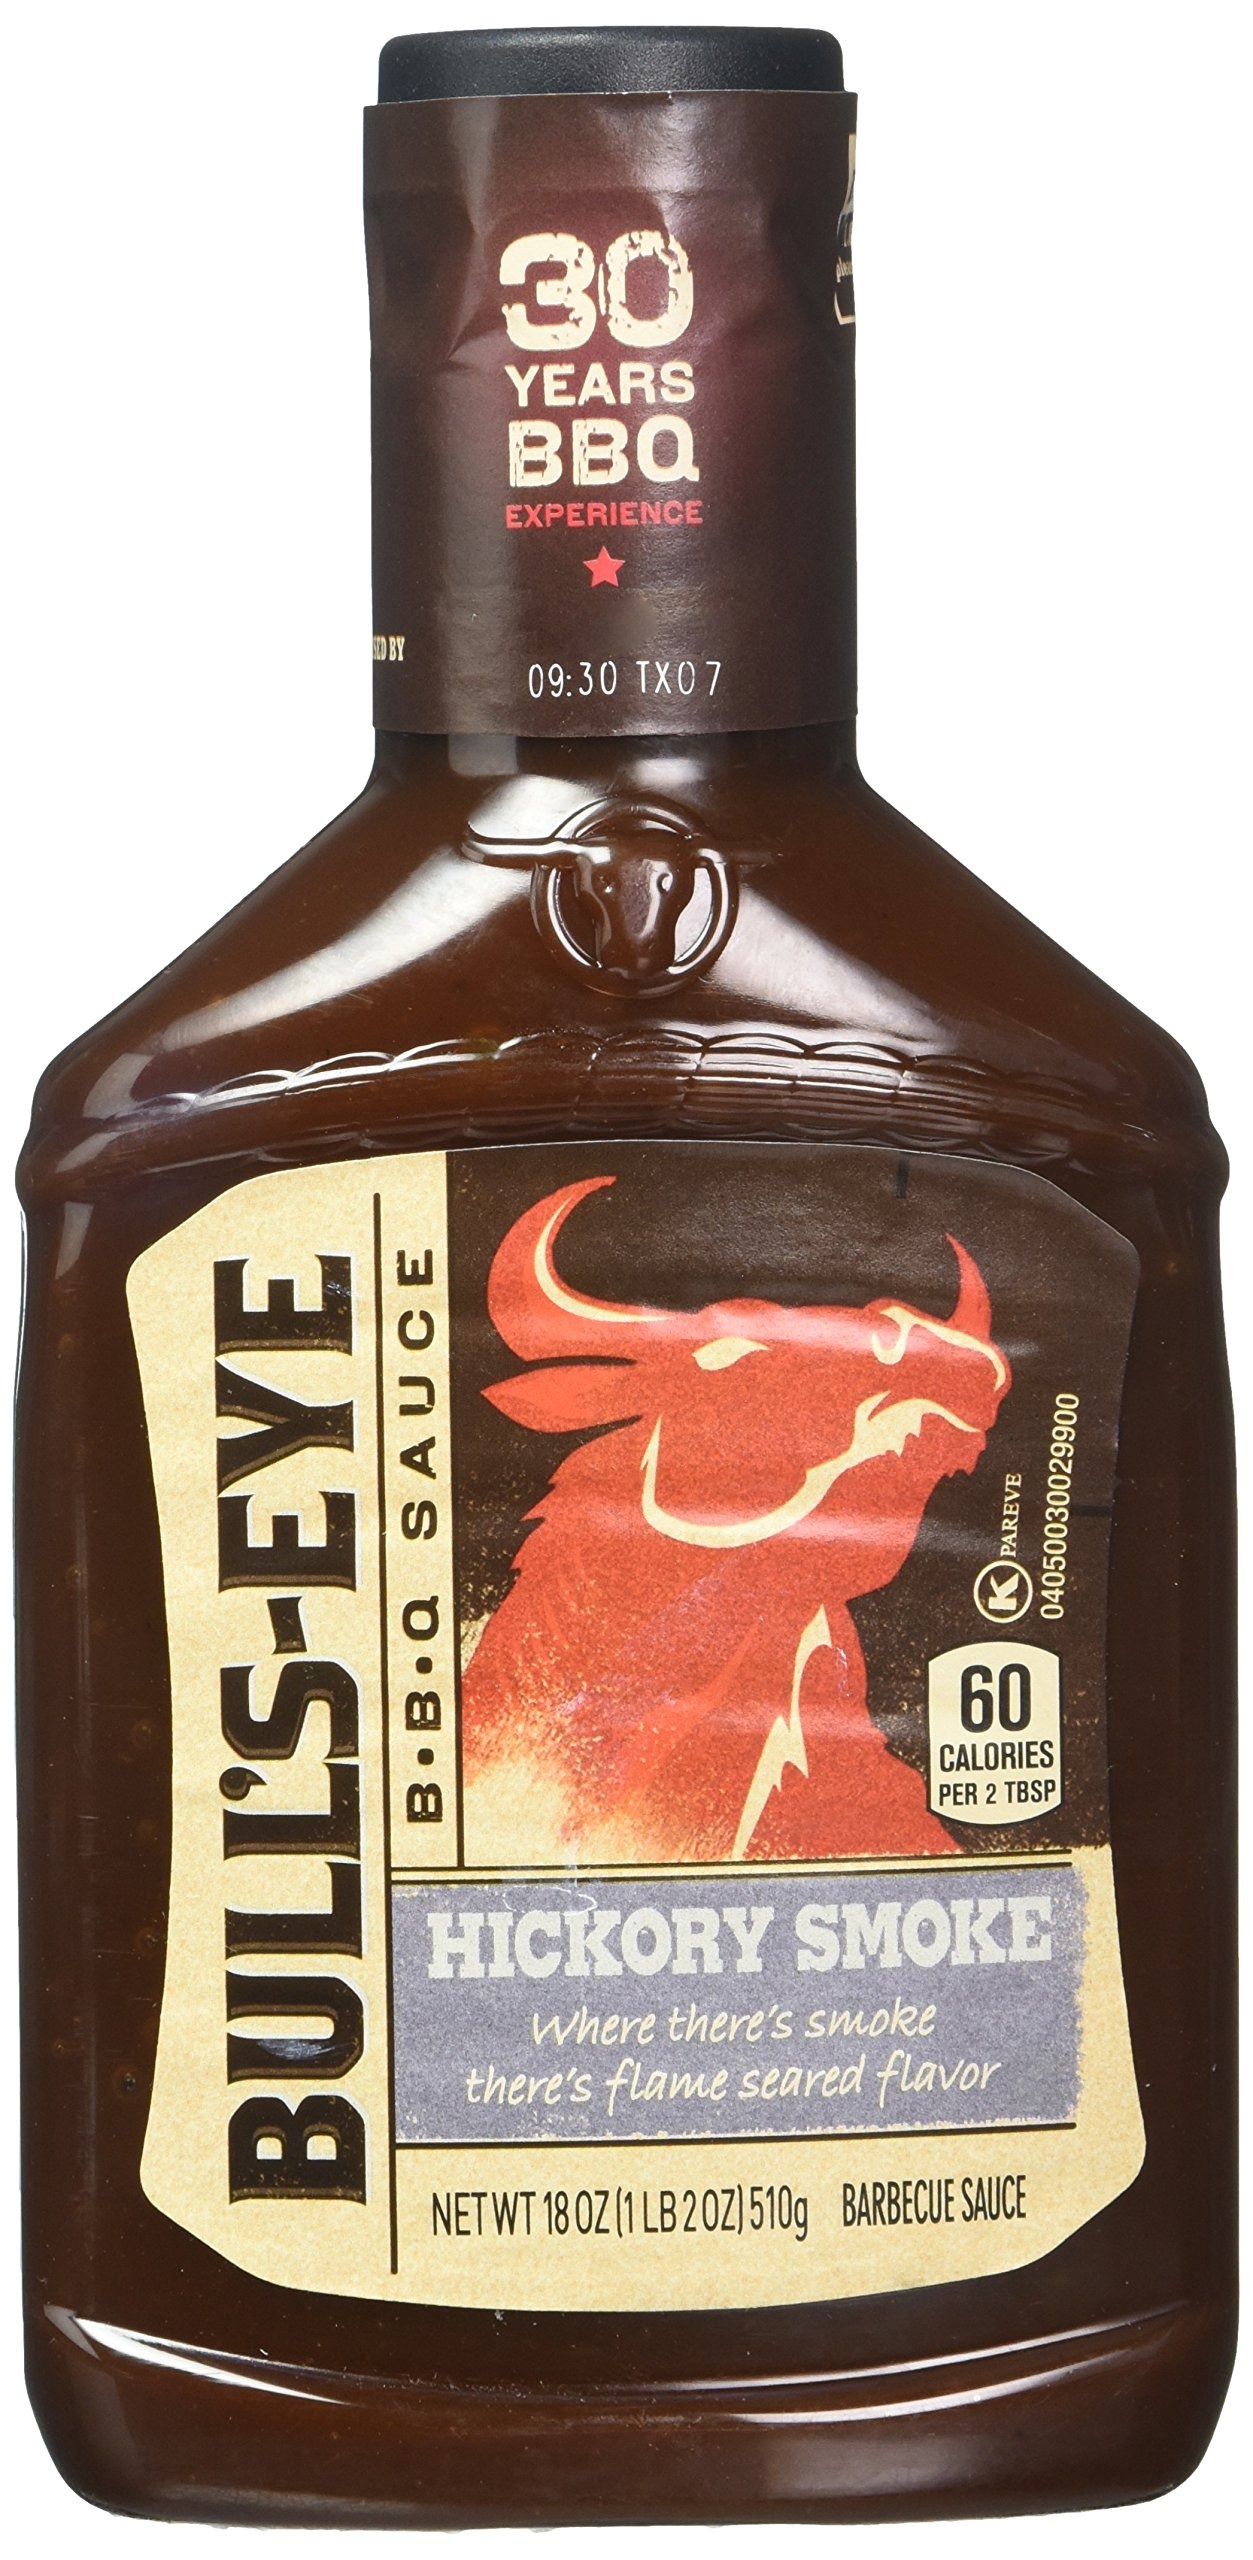
Item Name: Bull's-Eye, BBQ Sauces, 18oz Bottle (Pack of 3) (Choose Flavors Below) (Hickory Smoke)
Bullet Point 1: Bull's Eye
Bullet Point 2: BBQ Sauce
Bullet Point 3: Flavor : Hickory Smoke
Bullet Point 4: 18oz Bottle
Bullet Point 5: Pack of 3
Product Description: Bull&apos;s-Eye, BBQ Sauces, 18oz Bottle (Pack of 3) (Hickory Smoke)
Value: 54.0
Unit: Ounce

Price: 13.95